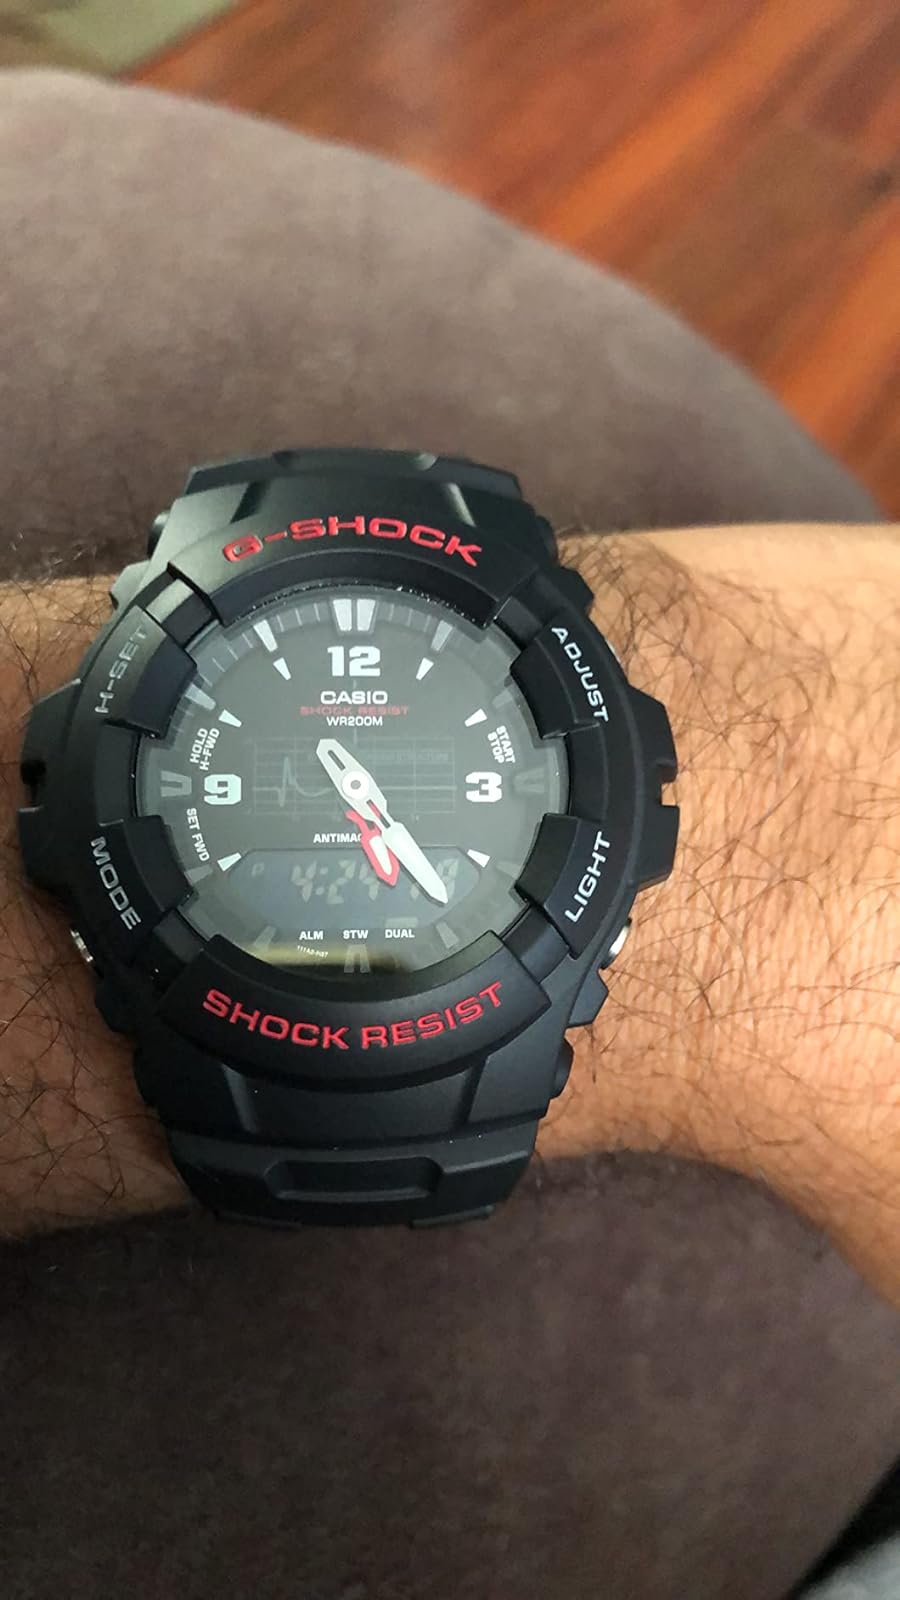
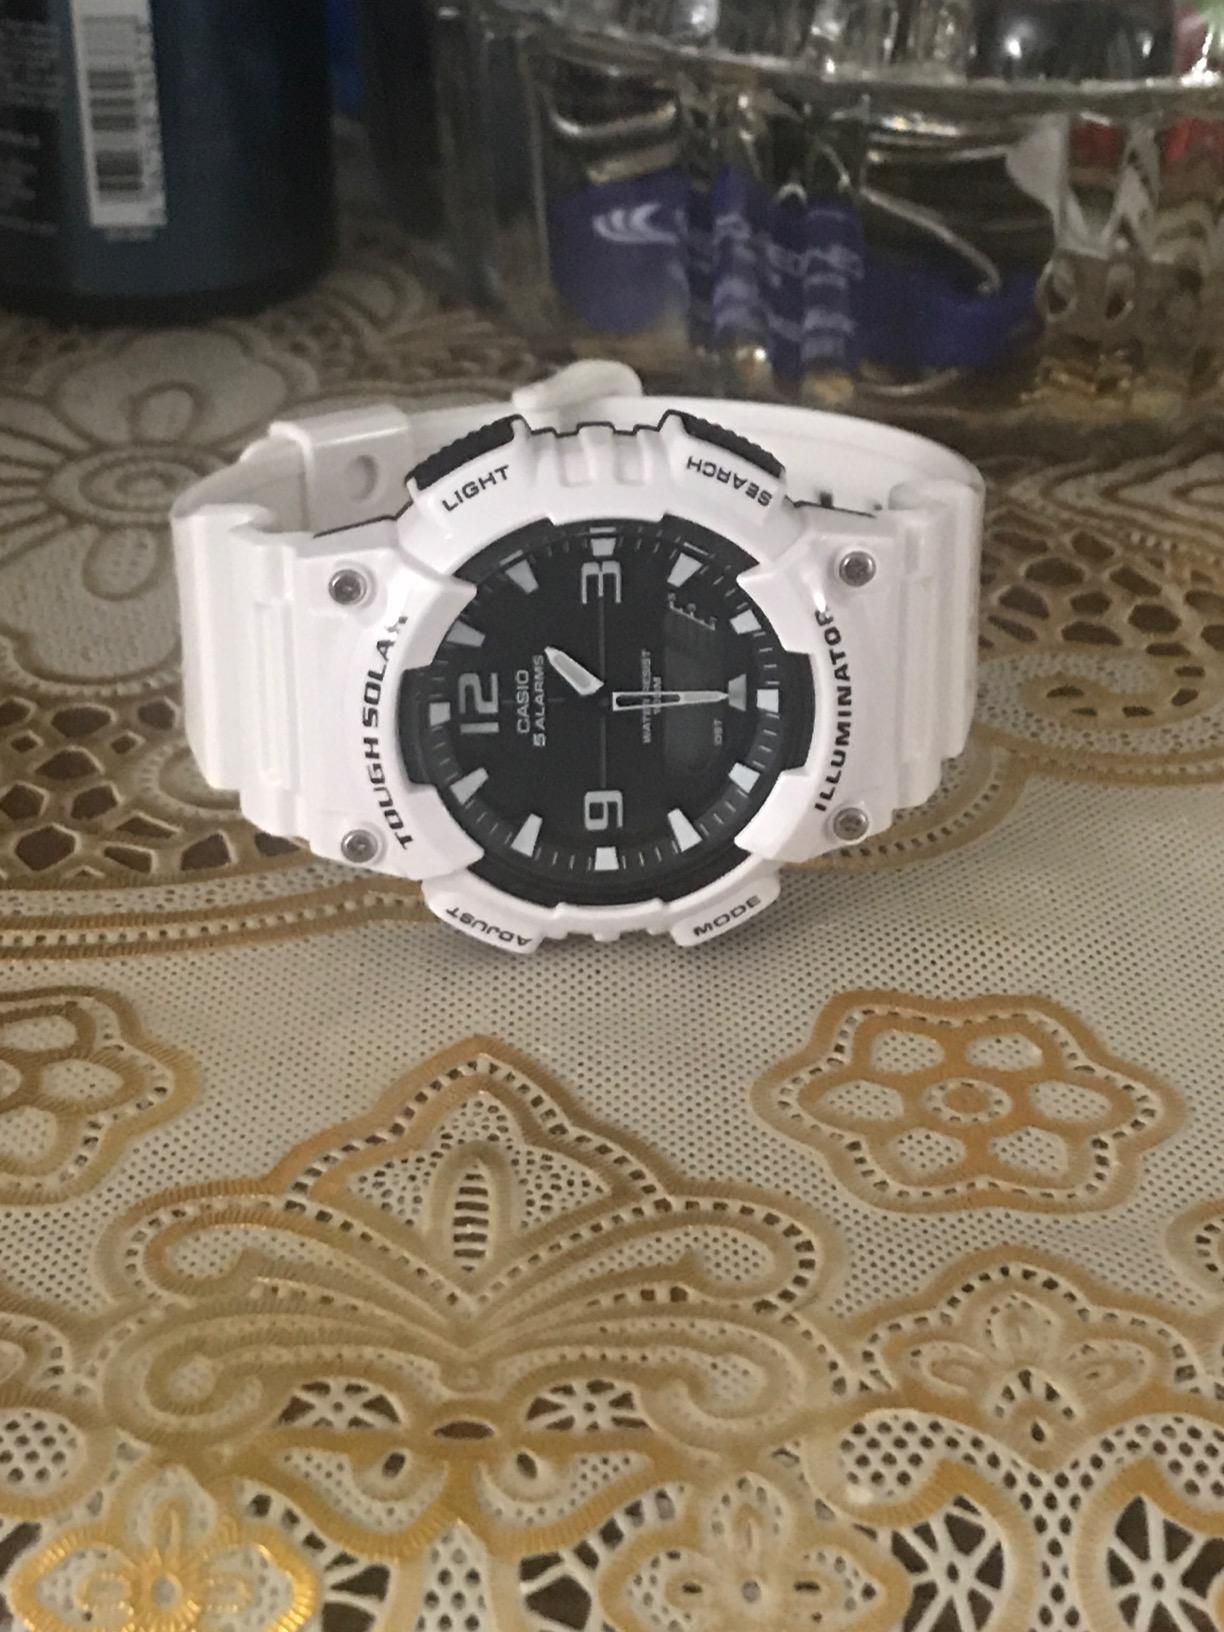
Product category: accessories_watch
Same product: no